Kingdom of Kongo

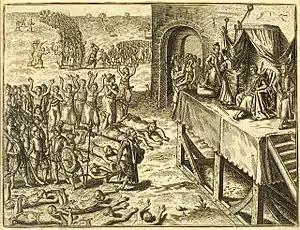
An image depicting Portuguese encounter with Kongo royal family

In 1483, the Portuguese explorer Diogo Cão reached the coast of the Kongo Kingdom. Cão left some of his men in Kongo and took Kongo nobles to Portugal. He returned to Kongo with the Kongo nobles in 1485; such commissioning, hiring, or even kidnapping of local Africans to use as local ambassadors, especially for newly contacted areas, was by then an already established practice. At that point the ruling king, Nzinga a Nkuwu, decided he would become Christian and sent another, large mission headed by Kala ka Mfusu, the noble who had earlier gone to Portugal as a hostage. They remained in Europe for nearly four years, studying Christianity and learning reading and writing. The mission returned with Cão along with Catholic priests and soldiers in 1491, baptizing Nzinga a Nkuwu as well as his principal nobles, starting with the ruler of Soyo, the coastal province. Nzinga a Nkuwu took the Christian name of João I in honor of Portugal's king at the time, João II.